Christina Lake, British Columbia

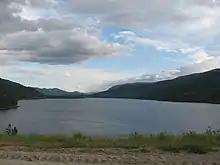
Cristina Lake

Texas Point is a campground in Christina Lake with a widely known and popular beach that includes cliffs that many residents and tourists scale and jump from. Christina Lake Provincial Park is the most used provincial park and is often busy. It has a big beach at the south end of the lake, as well as volleyball nets and picnic tables. The community boat ramps are located at English Point near the marina and Texas Point near the provincial campground.